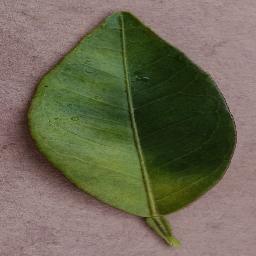
Label: Orange___Haunglongbing_(Citrus_greening)